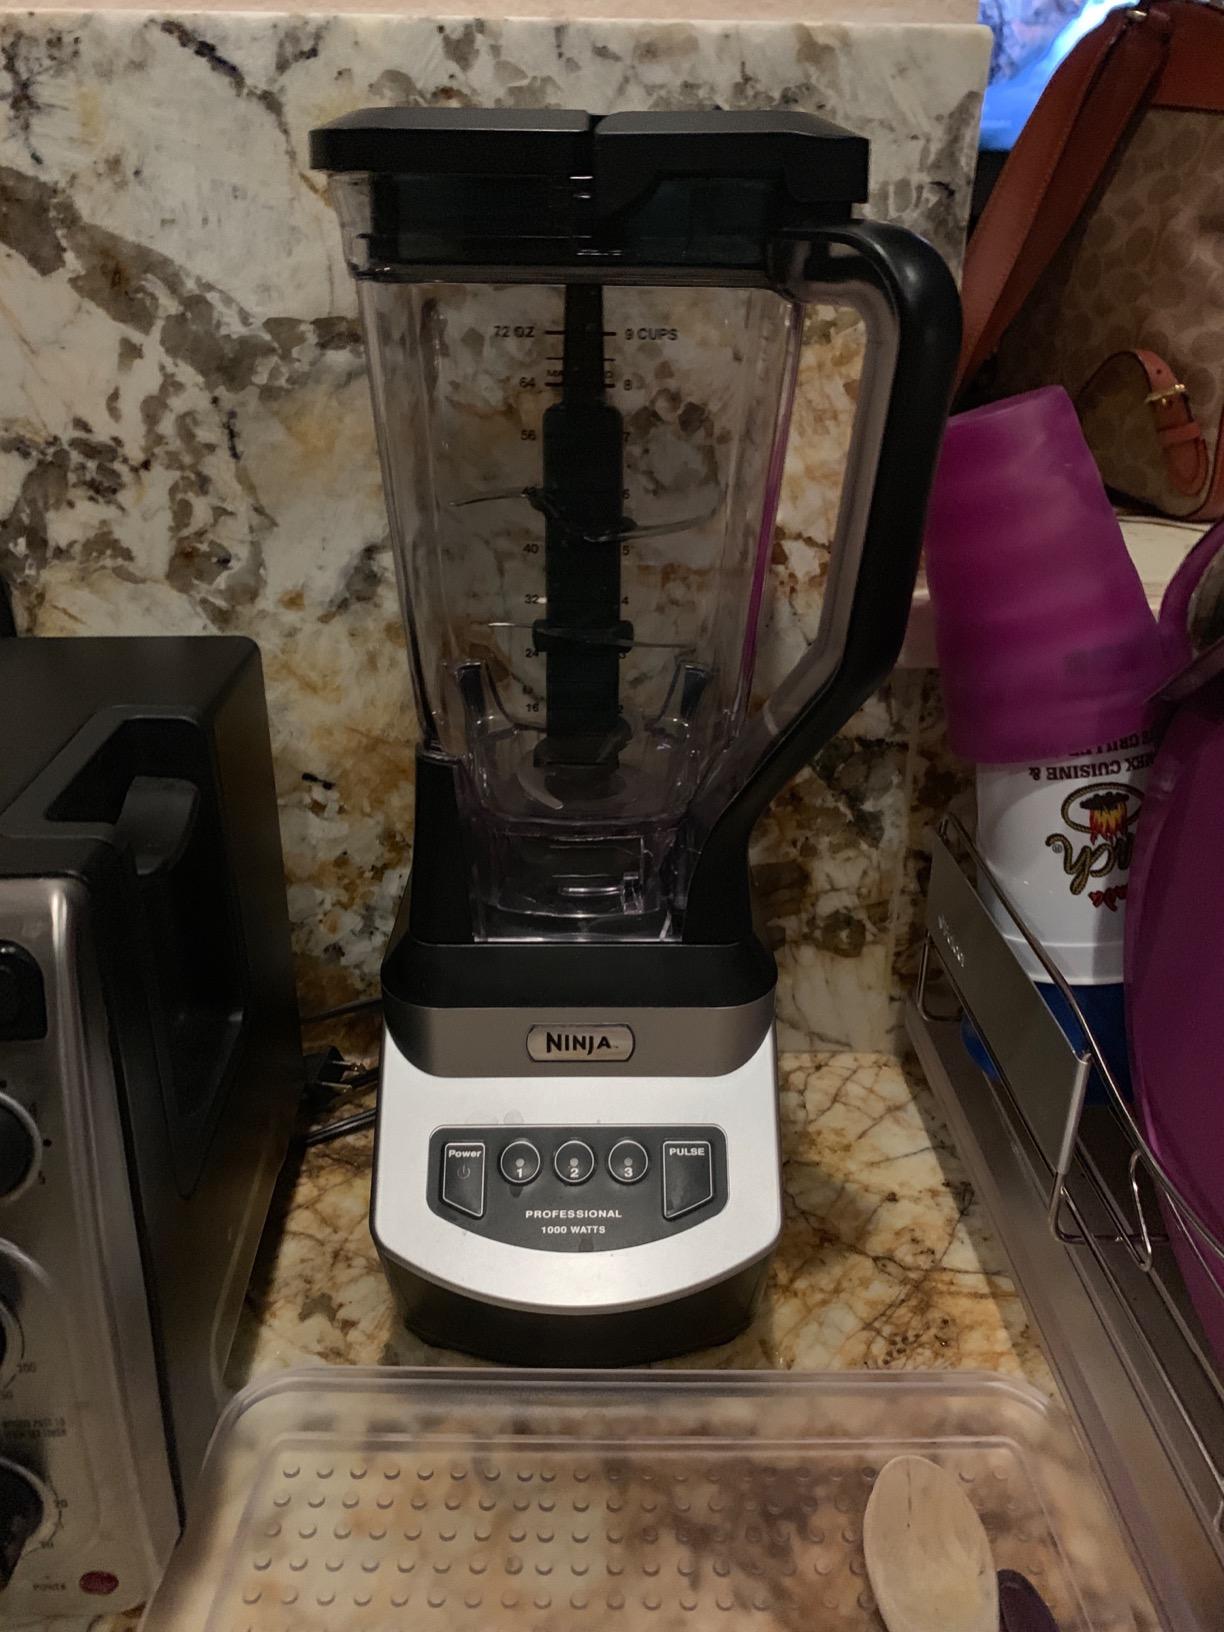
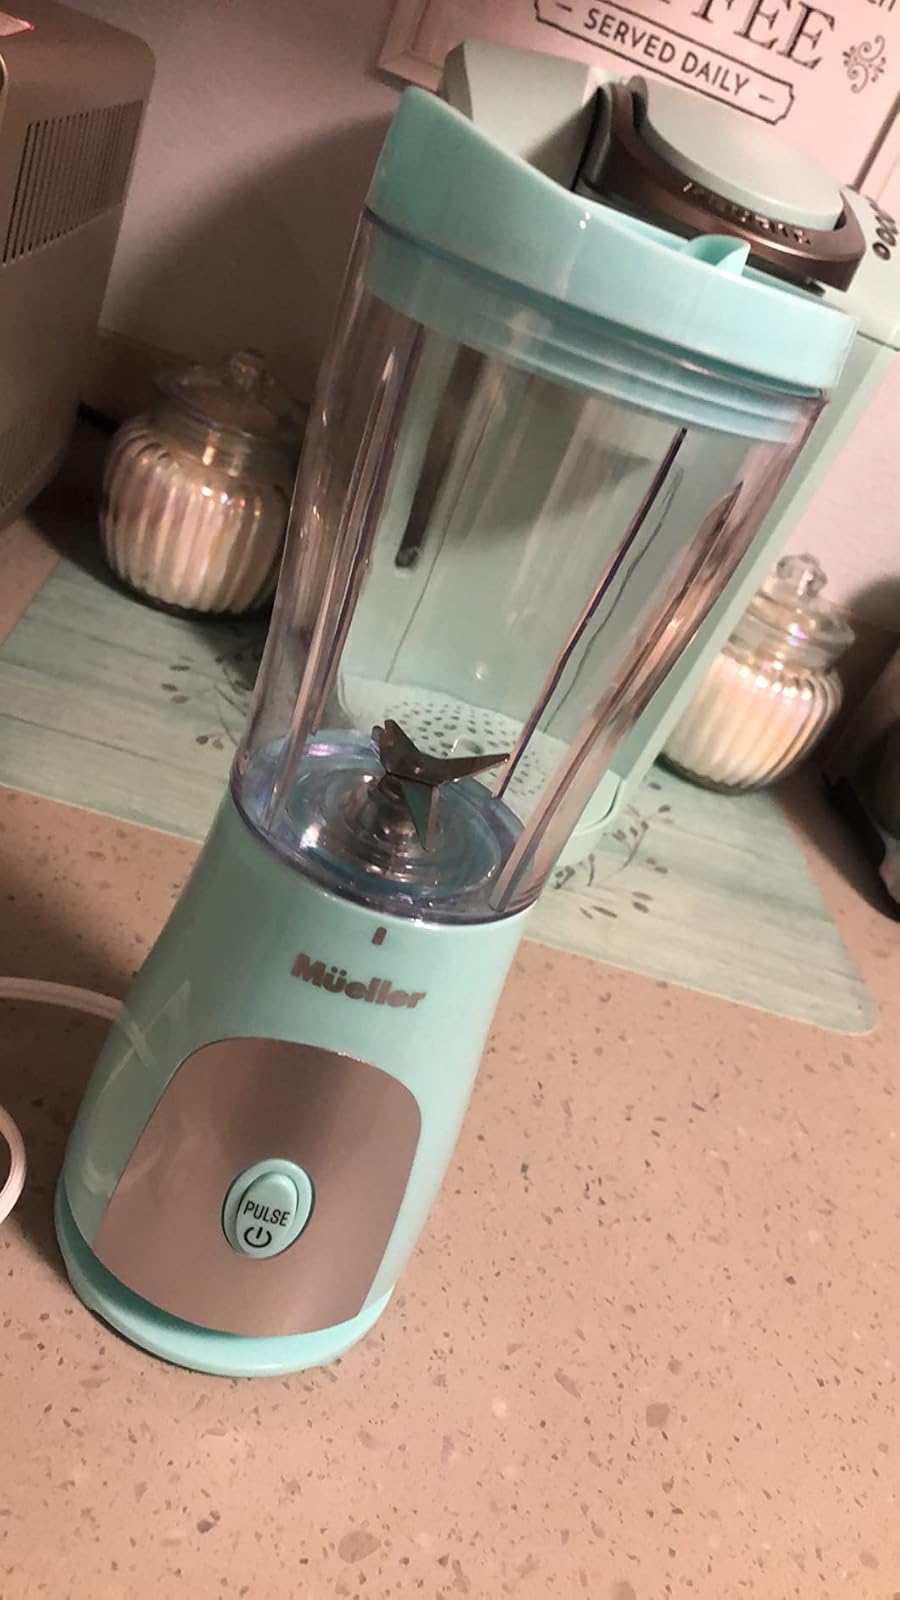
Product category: items_blender
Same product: no